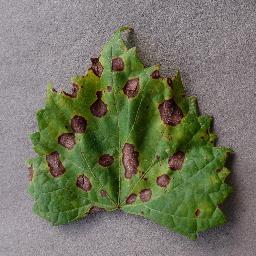
Label: Grape___Black_rot